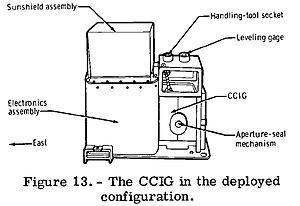
L’Apollo Lunar Surface Experiments Package est un ensemble d'instruments scientifiques installé par les astronautes des six missions du programme Apollo à la surface de la Lune entre 1969 et 1972. La mission Apollo 11 installa une version simplifiée de l'ALSEP : l’Early Apollo Scientific Experiments Package.